German Society for Photography

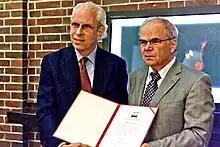
Stephen Shore receiving the Culture Award, with Prof. Dr. Nickel (Chairman of DGPh)

The Otto Steinert Prize is a biannual scholarship, established in 1979. It is given for a new photography project that will be completed within one year. The prize is 5000 Euros, which can also be shared. The scholarship is open to professional photographers as well as to photographers who are German or are permanently living in Germany. It is named after the photographer and educator Otto Steinert.